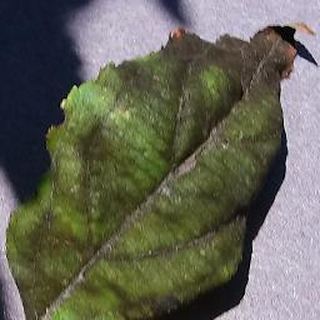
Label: apple_apple_scab